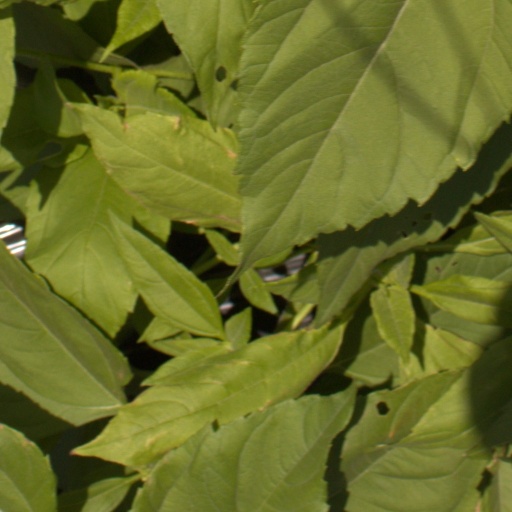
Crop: Jerusalem artichoke